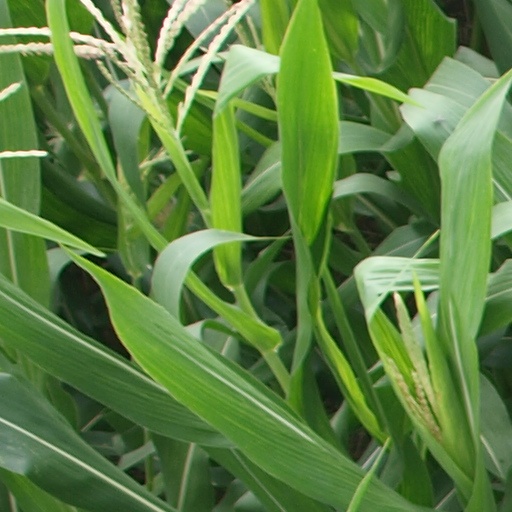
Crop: maize; corn